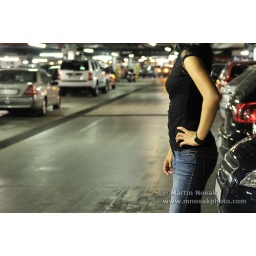
Young woman standing at car in underground parking place